Jacques Cesaire

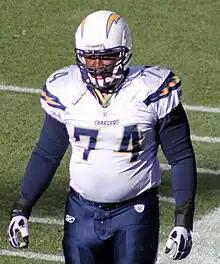
Cesaire in 2011.

Jacques E. Cesaire (born August 30, 1980) is an American professional football coach and former player who is the defensive line coach for the Cleveland Browns of the National Football League (NFL). He played in the NFL as a defensive end, spending his entire nine-year playing career with the San Diego Chargers. Cesaire played college football for the Southern Connecticut Fighting Owls.